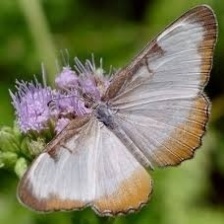
Species: MESTRA